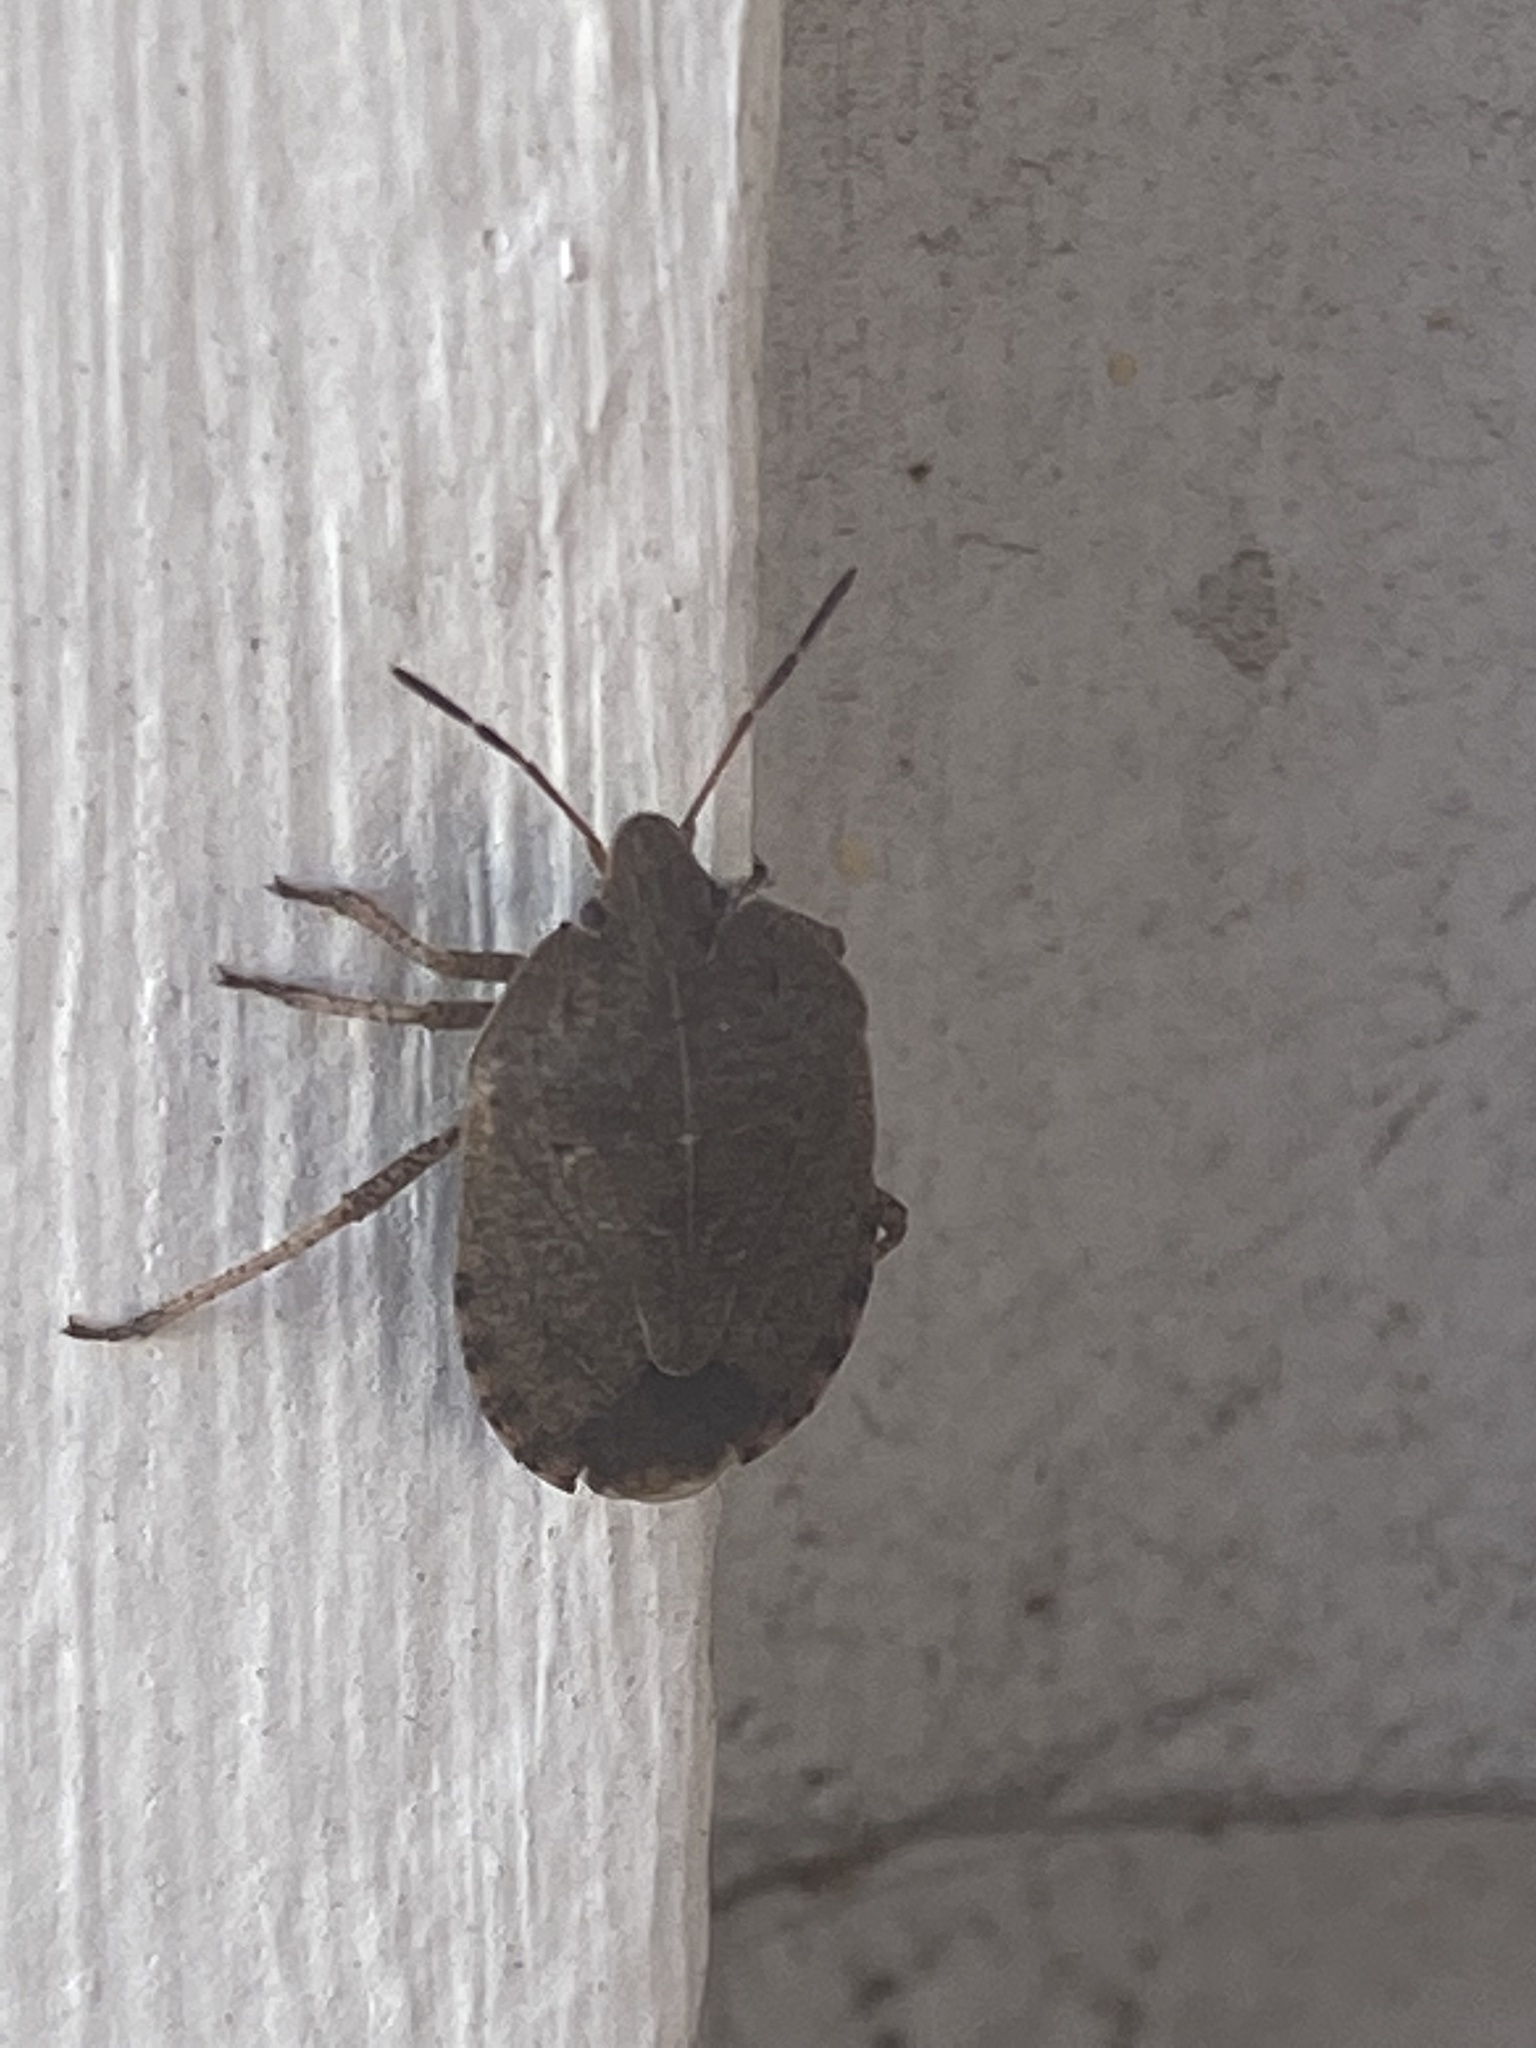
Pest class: stink_bug